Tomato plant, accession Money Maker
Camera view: vertical (180 deg); turntable rotation: 330 degrees
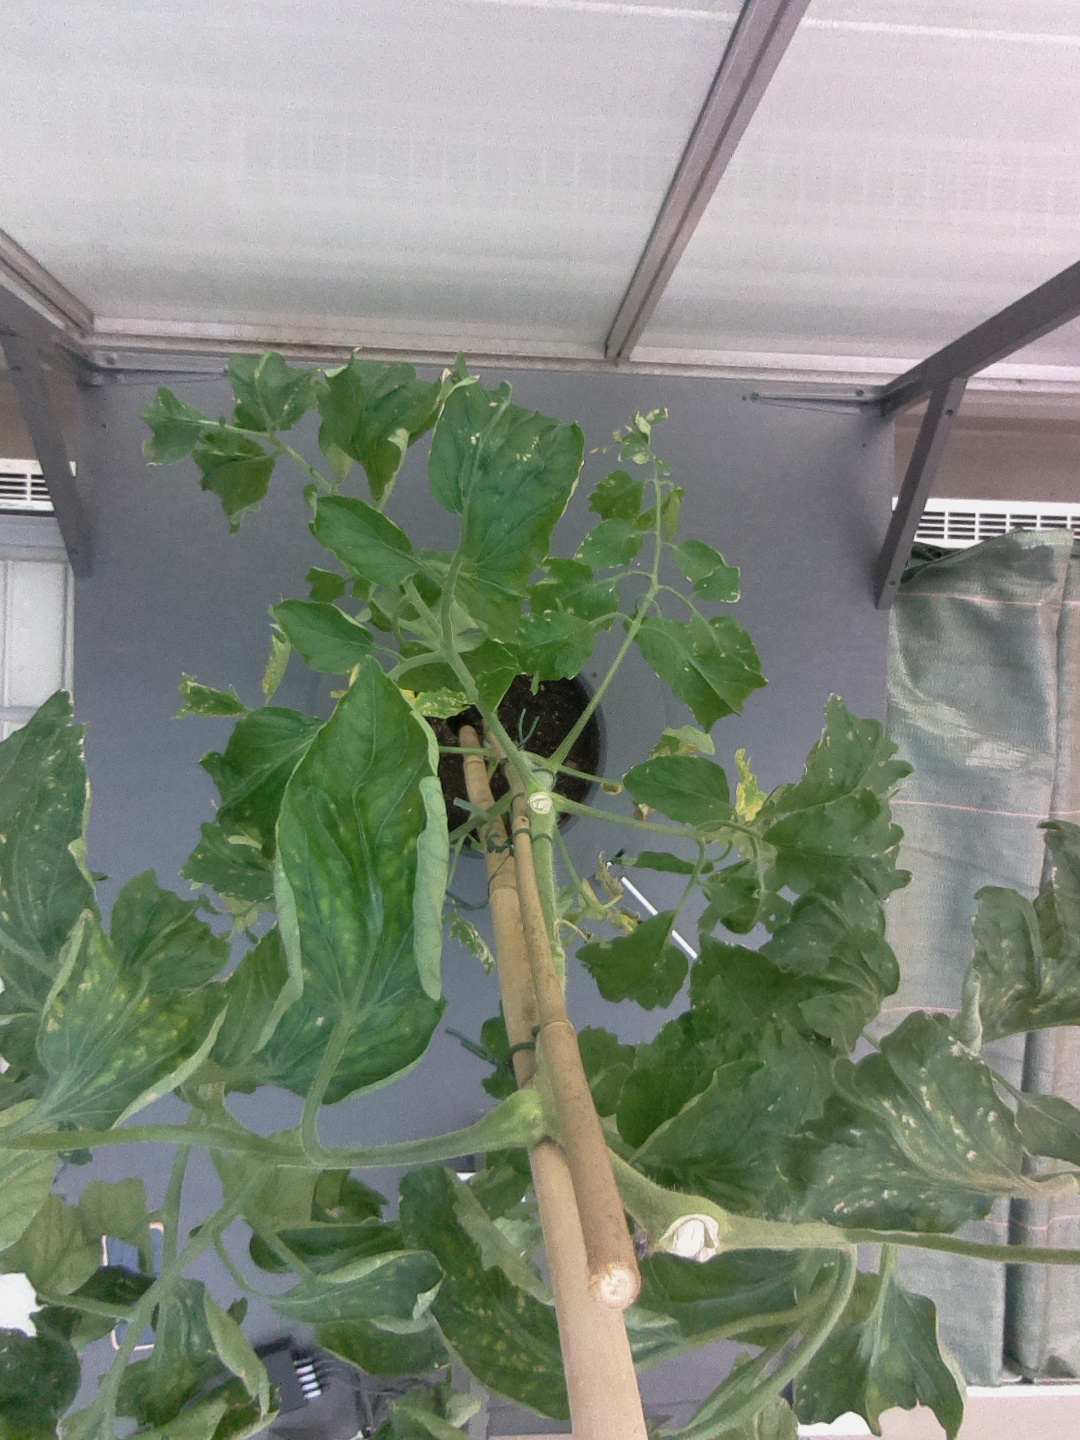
BBCH growth stage 29: 90%-100% Side shoots formed